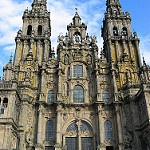
Scene: Outdoor